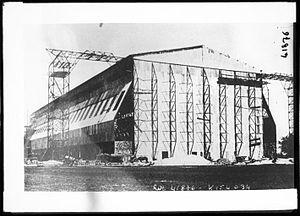
A Metz, hangar de zeppelin détruit par l'aviateur français Césari
Le LZ 12 est un Zeppelin allemand construit en 1912. Il fut détruit sur le terrain de Metz-Frescaty le 14 août 1914, par l'un des premiers bombardements aériens de la Première Guerre mondiale.
Le LZ 3 est un Zeppelin allemand construit en 1906. Il est le premier Zeppelin à se poser sur le terrain de Metz-Frescaty en Lorraine. Il fut détruit sur le terrain de Metz-Frescaty le 14 août 1914, par l'un des premiers bombardements aériens de la Première Guerre mondiale.
Le LZ 9 est un zeppelin allemand construit en 1911. Il fut détruit sur le terrain de Metz-Frescaty le 14 août 1914, par l'un des premiers bombardements aériens de la Première Guerre mondiale.
La base aérienne 128 Metz-Frescaty « Lieutenant-colonel Dagnaux » est une ancienne base militaire de l’armée de l’air française située au sud de Metz, sur les communes d'Augny et Marly, en activité de 1955 à juin 2012. Le lieu est renommé Plateau de Frescaty en 2015. Depuis juillet 2019, il sert de centre d'entraînement aux joueurs du FC Metz.
La bataille des Frontières désigne l'une des premières phases de combats de la Première Guerre mondiale sur le front ouest en août 1914, juste après la mobilisation des différents belligérants. Comme il s'agit d'une expression française, le terme désigne la série d'affrontements entre les troupes allemandes et franco-britanniques le long des frontières franco-belge et franco-allemande, sur une période allant du 7 au 23 août 1914.